Question: Please indicate a possible affordance area of the chair that can be used for sitting
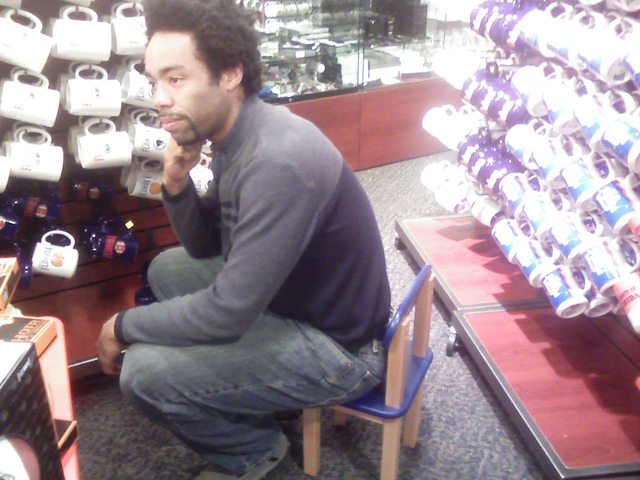
Answer: [308, 332, 440, 413]